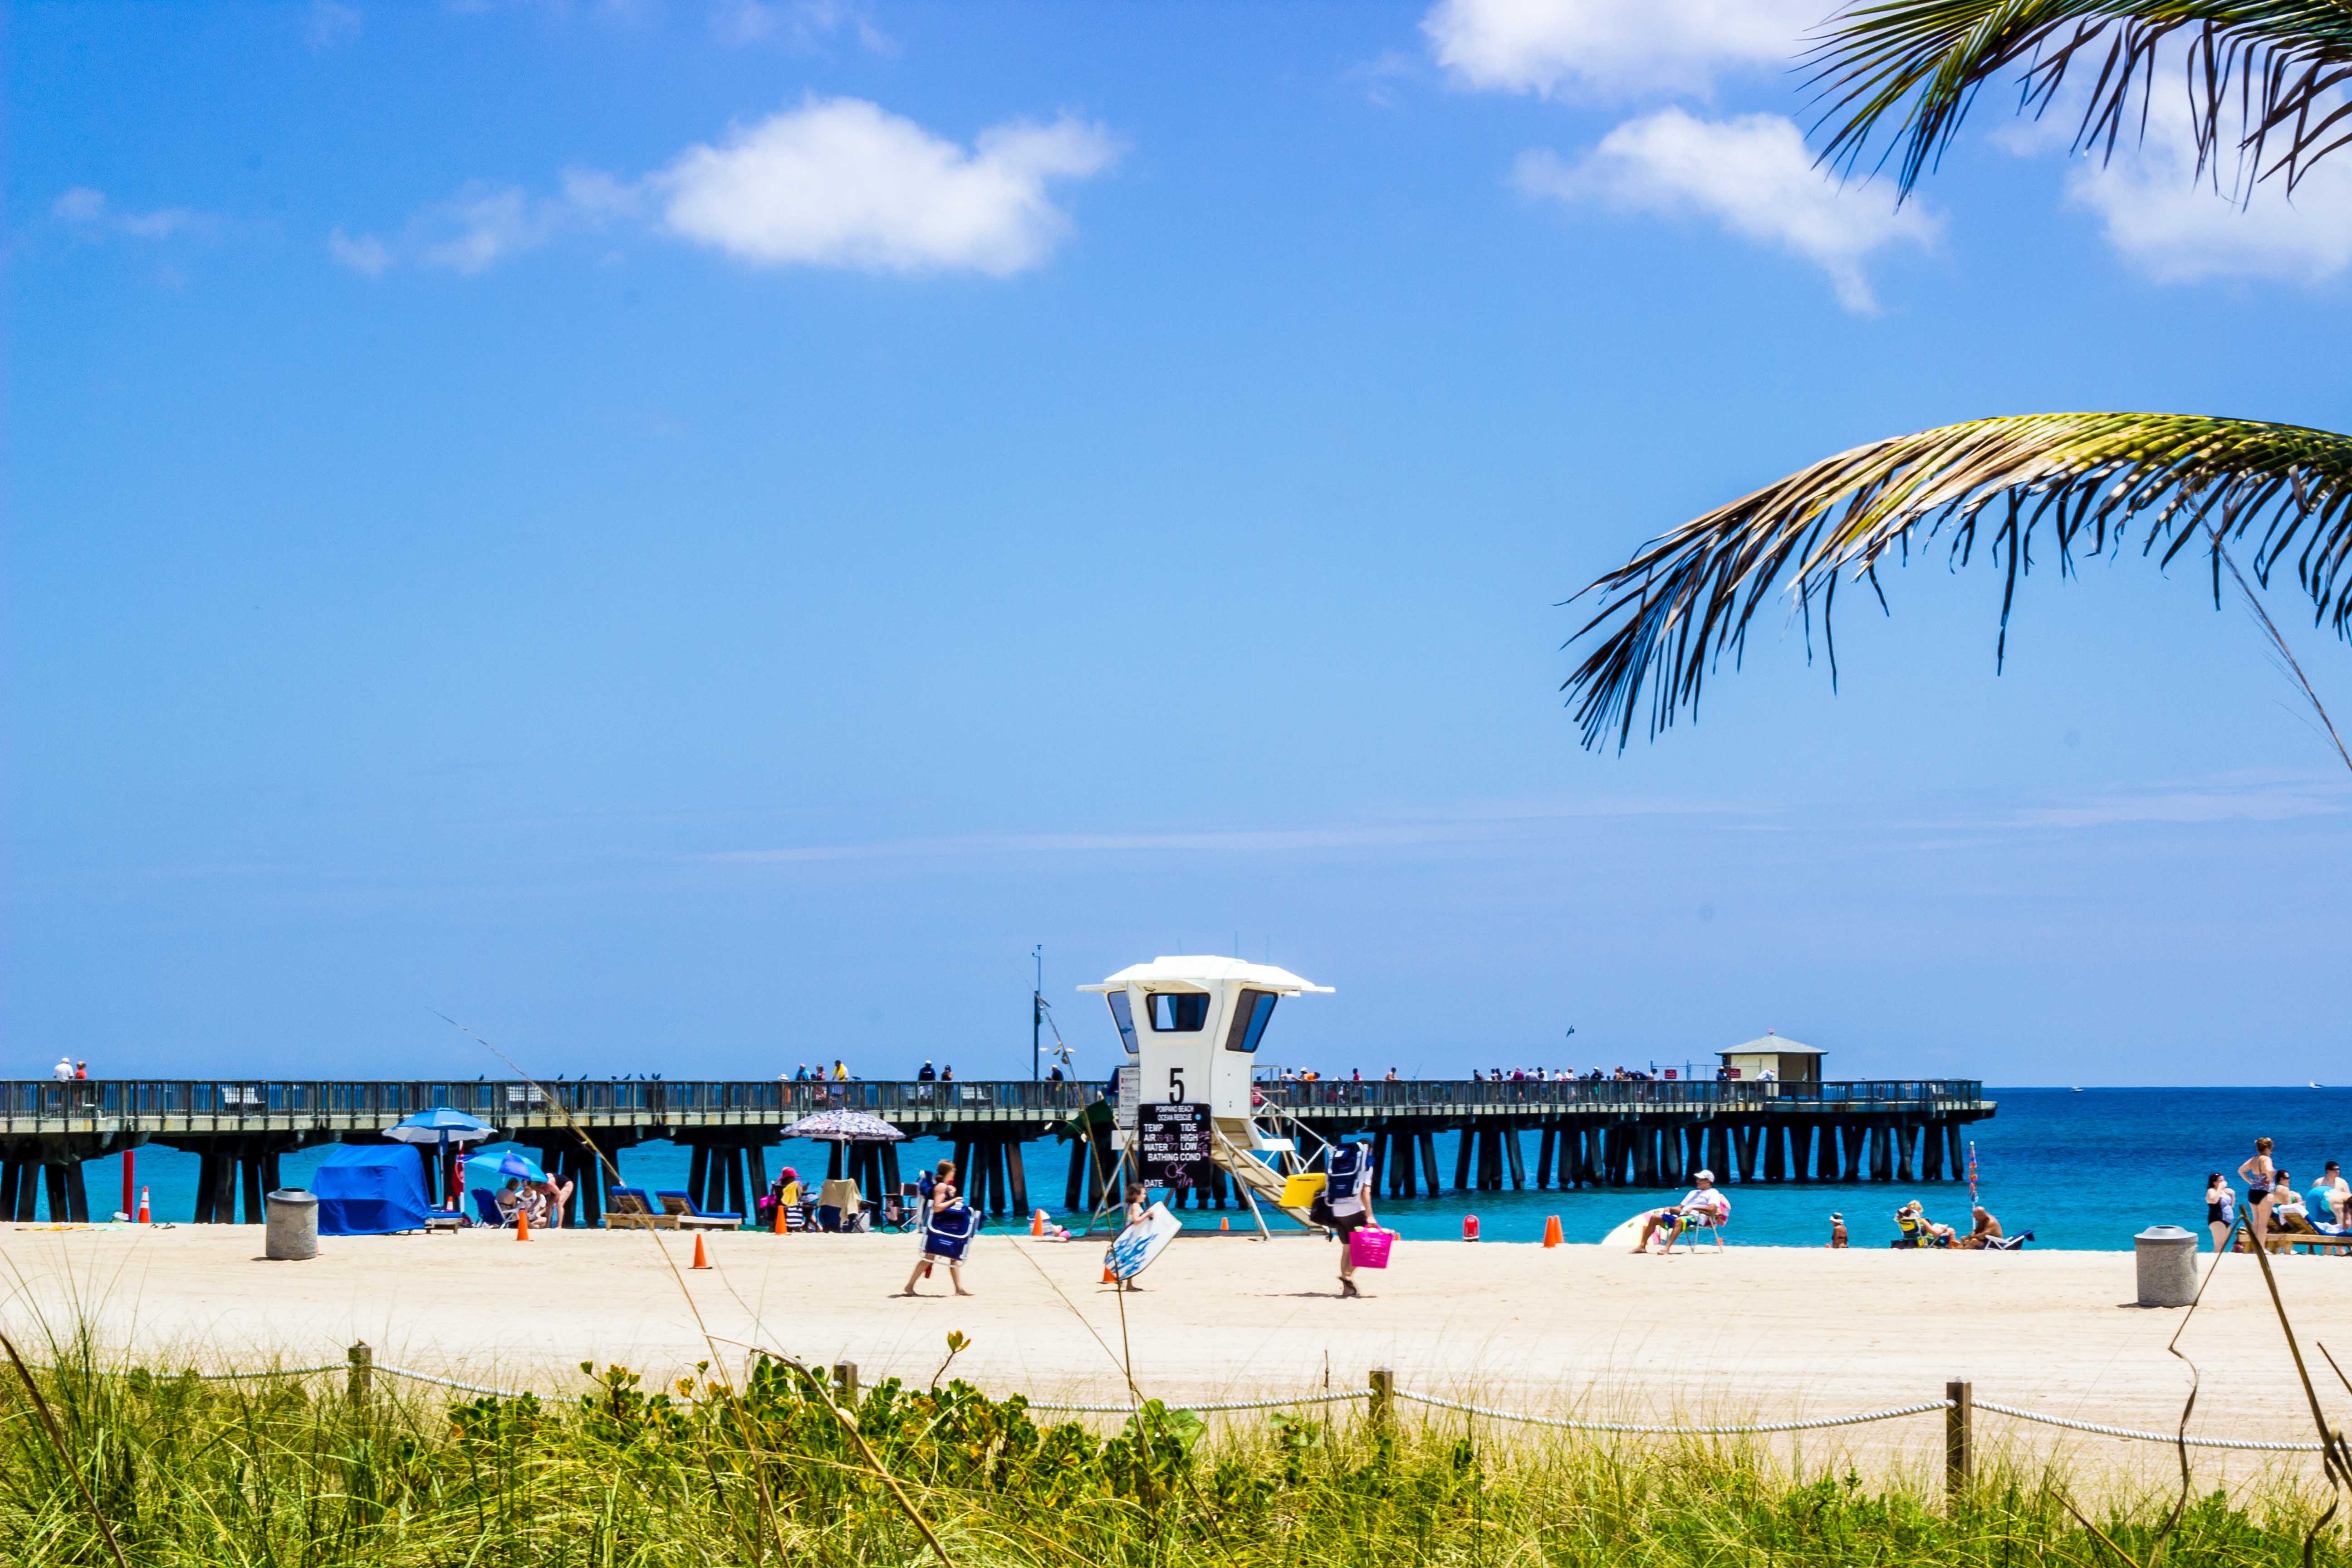
beach, sea, coast, ocean, boardwalk, shore, walkway, vacation, lagoon, bay, body of water, resort, caribbean, tropics, arecales, fiejor, iowjroi, ewirorj